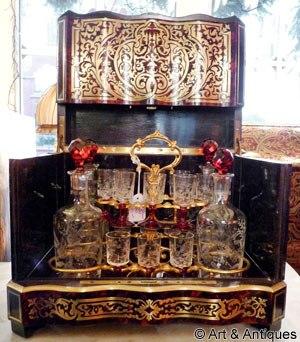
Cabaret ou cave à liqueurs
Le château de Chèreperrine est situé dans la commune d'Origny-le-Roux, dans le département de l'Orne, en région Normandie. Sa construction remonte à l'année 1704. Il est inscrit, depuis le 21 novembre 1989, au titre des monuments historiques. En partie détruit par un incendie en 1924, il a été amputé d'un tiers de sa largeur et de son étage sous toiture. Il a conservé sa cour d'honneur délimitée par des douves sèches, ses dépendances dont l'une héberge la chapelle privée, sa glacière et son parc de 30 hectares.